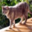
Label: cat